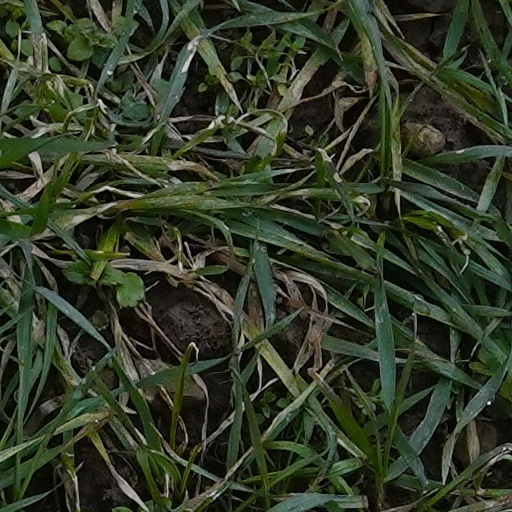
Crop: wheat